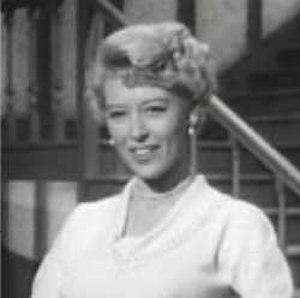
Barbara Ruick née à Pasadena le 23 février 1930, et morte à Reno le 3 mars 1974, est une actrice américaine.